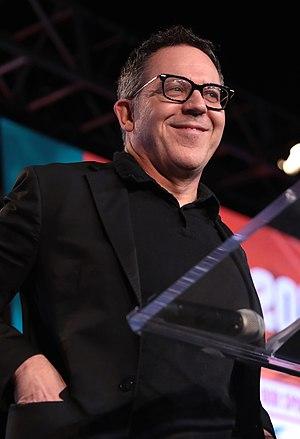
Gregory John Gutfeld, dit Greg Gutfeld, né le 12 septembre 1964 à San Mateo, est un éditorialiste, écrivain, producteur et animateur de télévision américain. Diplômé de l'université de Californie à Berkeley, il se décrit comme libertarien et irreligieux. Il anime l'émission The Greg Gutfeld Show sur Fox News Channel depuis 2015, ainsi que Red Eye w/ Greg Gutfeld auparavant à partir de 2007.